Text roulette

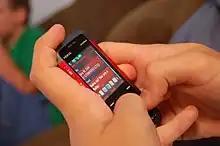
A person typing a text message

Text roulette or SMS roulette is a game played chiefly by schoolchildren, in which they compose a text message on their mobile phone then send it to one of their contacts or a made-up number at random.